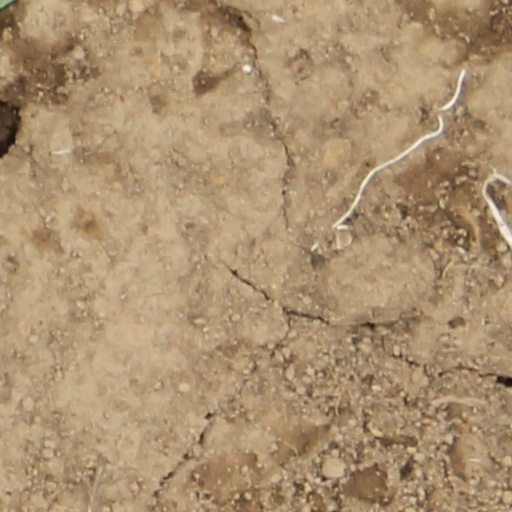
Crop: wheat